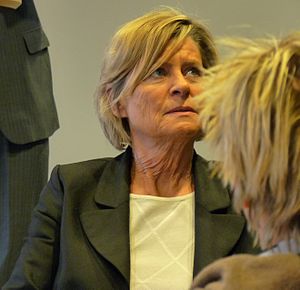
Danske statsministerfruer
MF og tidligere MEP Lone Dybkjær, Det Radikale Venstre.
Følgende liste er over statsministerfruer siden titlen skiftede fra konseilspræsident til statsminister i 1918.